Antidoron

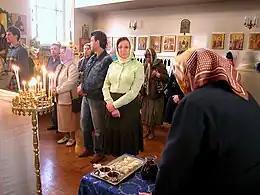
The faithful preparing to receive Holy Communion. In the foreground are wine and antidoron which the communicants will partake of after receiving the Body and Blood of Christ.

In the Orthodox Church, blessed antidoron is distributed after every Divine Liturgy. During the Prothesis (Liturgy of Preparation, at which the wine and bread are prepared on the Table of Oblation), the priest will bless each prosphoron as he takes it up to remove particles and place them on the diskos (paten). The remainder of the prosphora is cut into fragments and kept aside in a bowl or salver. In some jurisdictions it is the custom at the end of the Anaphora for the altar server to hand the bowl of antidoron to the priest who will make the Sign of the Cross with it over the chalice and diskos during the hymn, "It is Truly Meet".